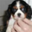
Label: dog